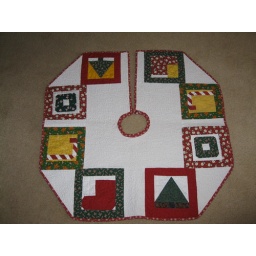
Christmas tree skirt with paper pieced blocks and machine quilted in a meander pattern.